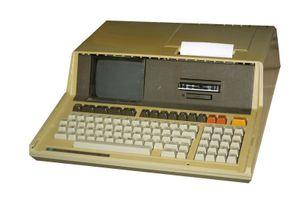
Les petits ordinateurs de bureau scientifiques "série 80" de Hewlett-Packard ont été lancés en 1980, en commençant par le populaire HP-85 destiné aux applications d’ingénierie et de contrôle. Ils offraient la capacité des ordinateurs de bureau de la gamme HP 9800 avec un moniteur intégré dans un boîtier plus petit comprenant une unité de stockage et une imprimante, pour un prix deux fois moins cher.